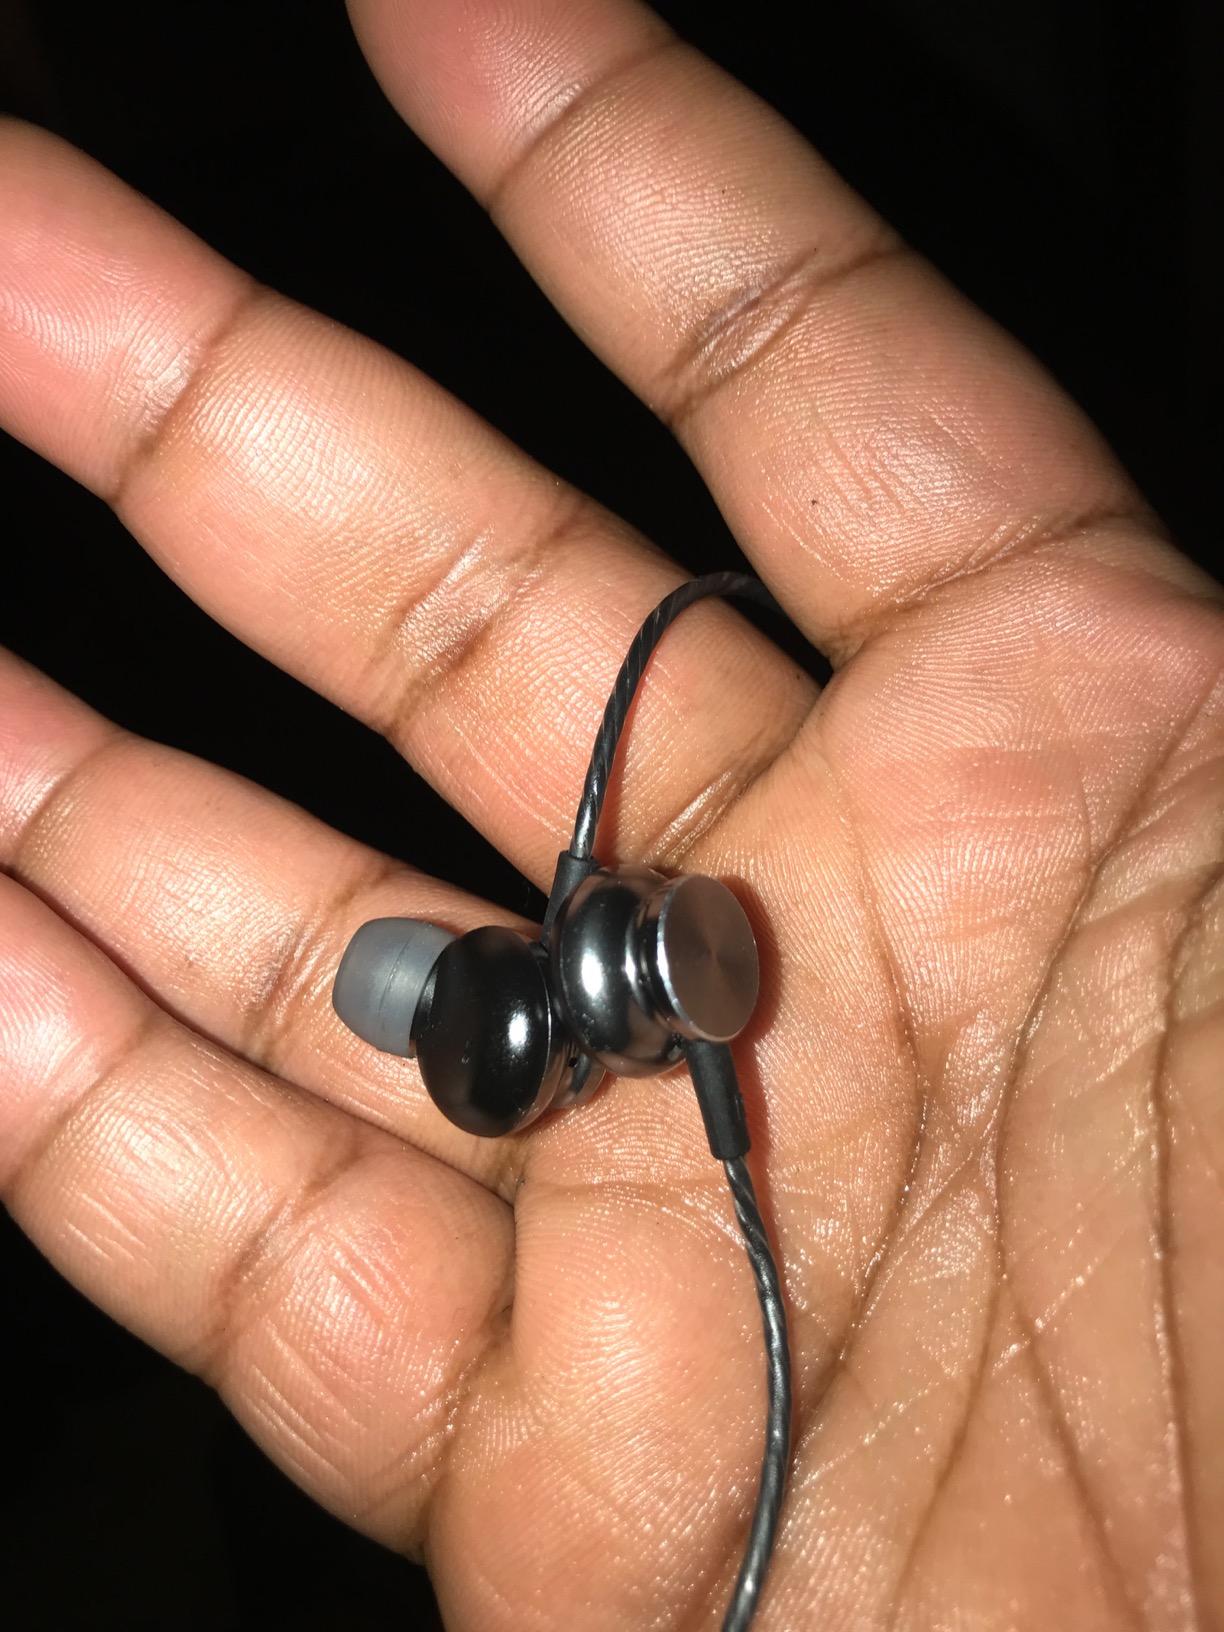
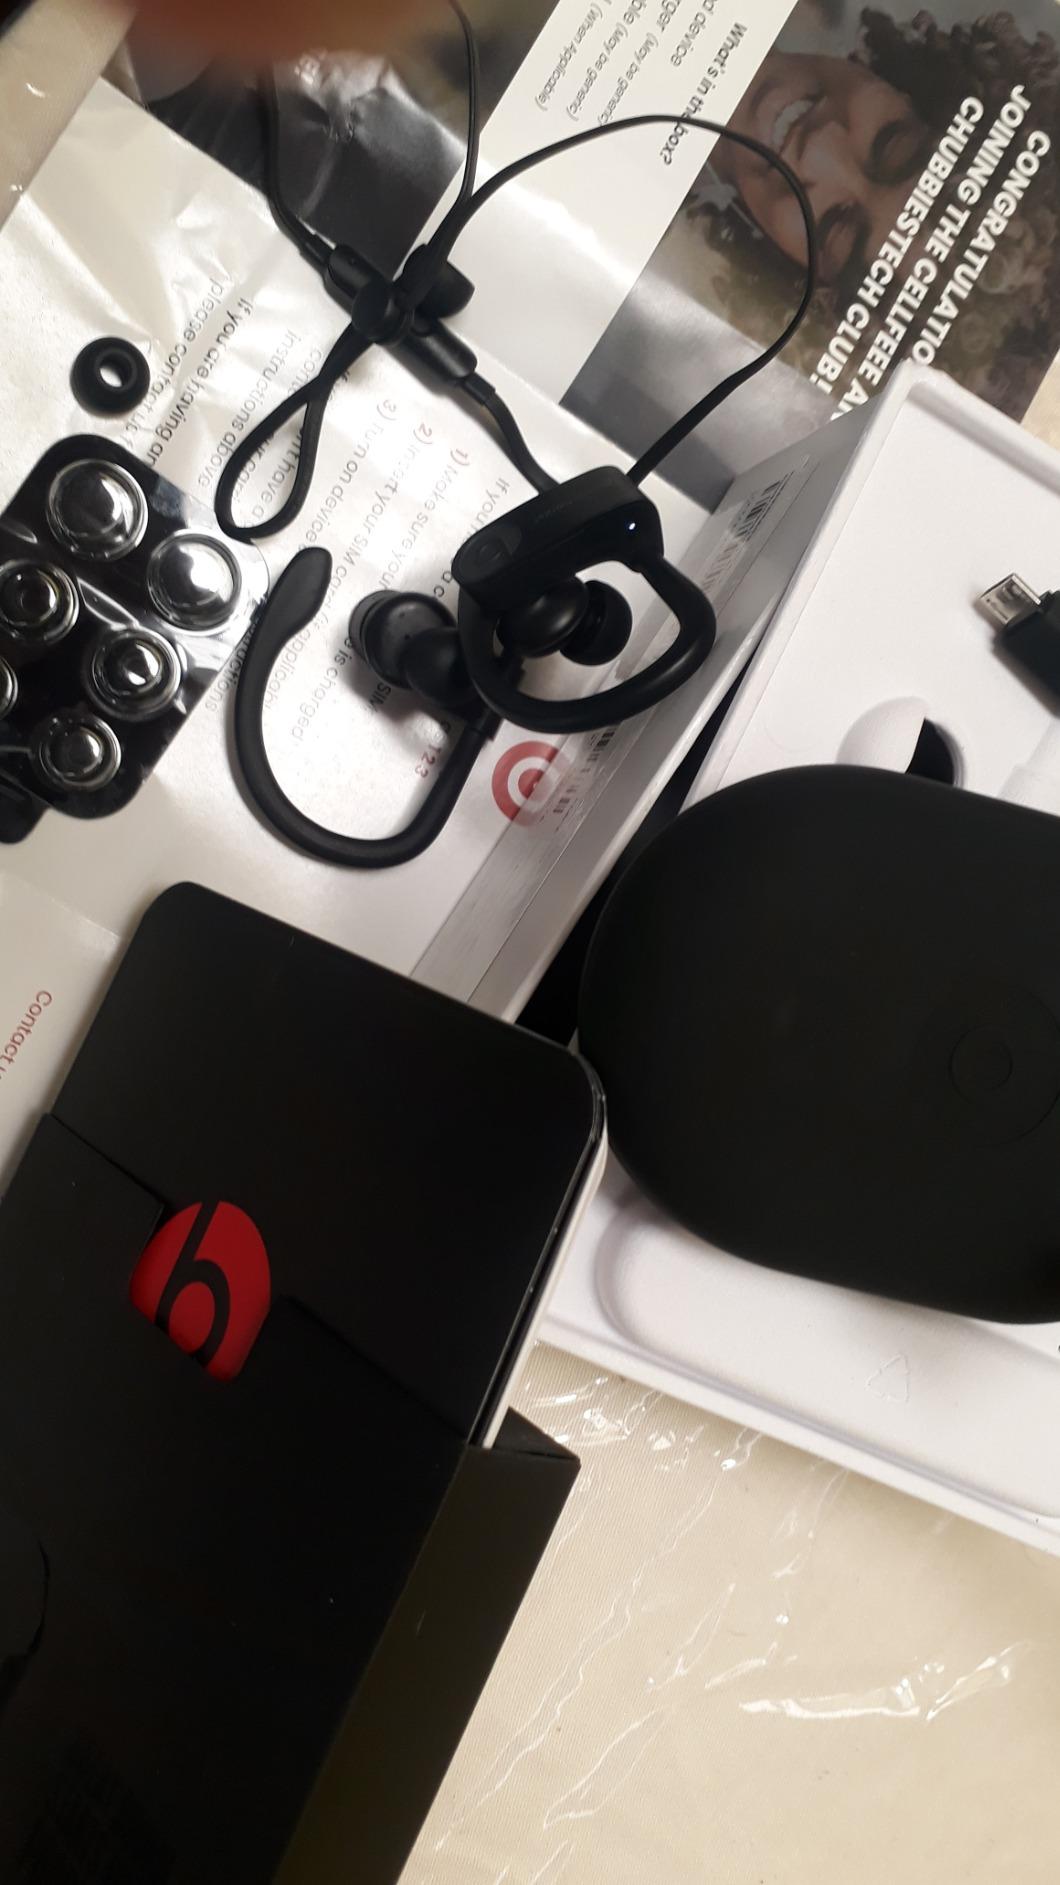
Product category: headphones
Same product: no